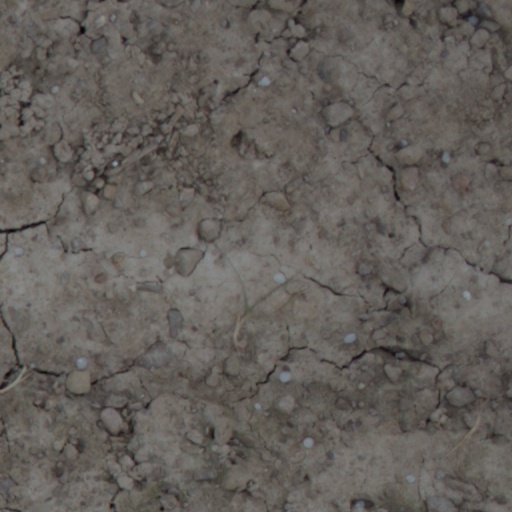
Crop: wheat